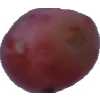
Label: pink_grape